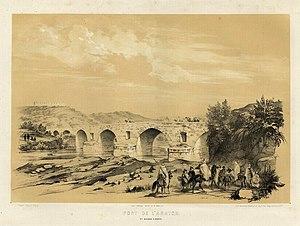
Lithographie (19e siècle) illustrant à quoi ressemblaient le pont de l'Harrach et le Bordj de l'Agha à la fin de l'époque ottomane en Algérie.
El-Harrach est une localité dans la banlieue d'Alger en Algérie. Simple lieu-dit sur la route d'Alger jusqu'au milieu du XIXᵉ siècle, cette localité devient la 12ᵉ ville d'Algérie au début des années 1950, avant d'être absorbée par la ville d'Alger à laquelle elle est rattachée administrativement en 1959 en tant qu'arrondissement. Le territoire historique d'El-Harrach est aujourd'hui partagé entre plusieurs communes de la wilaya d'Alger et certains de ses faubourgs constituent encore certains des quartiers les plus populaires et populeux de la capitale algérienne.